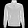
Label: Coat